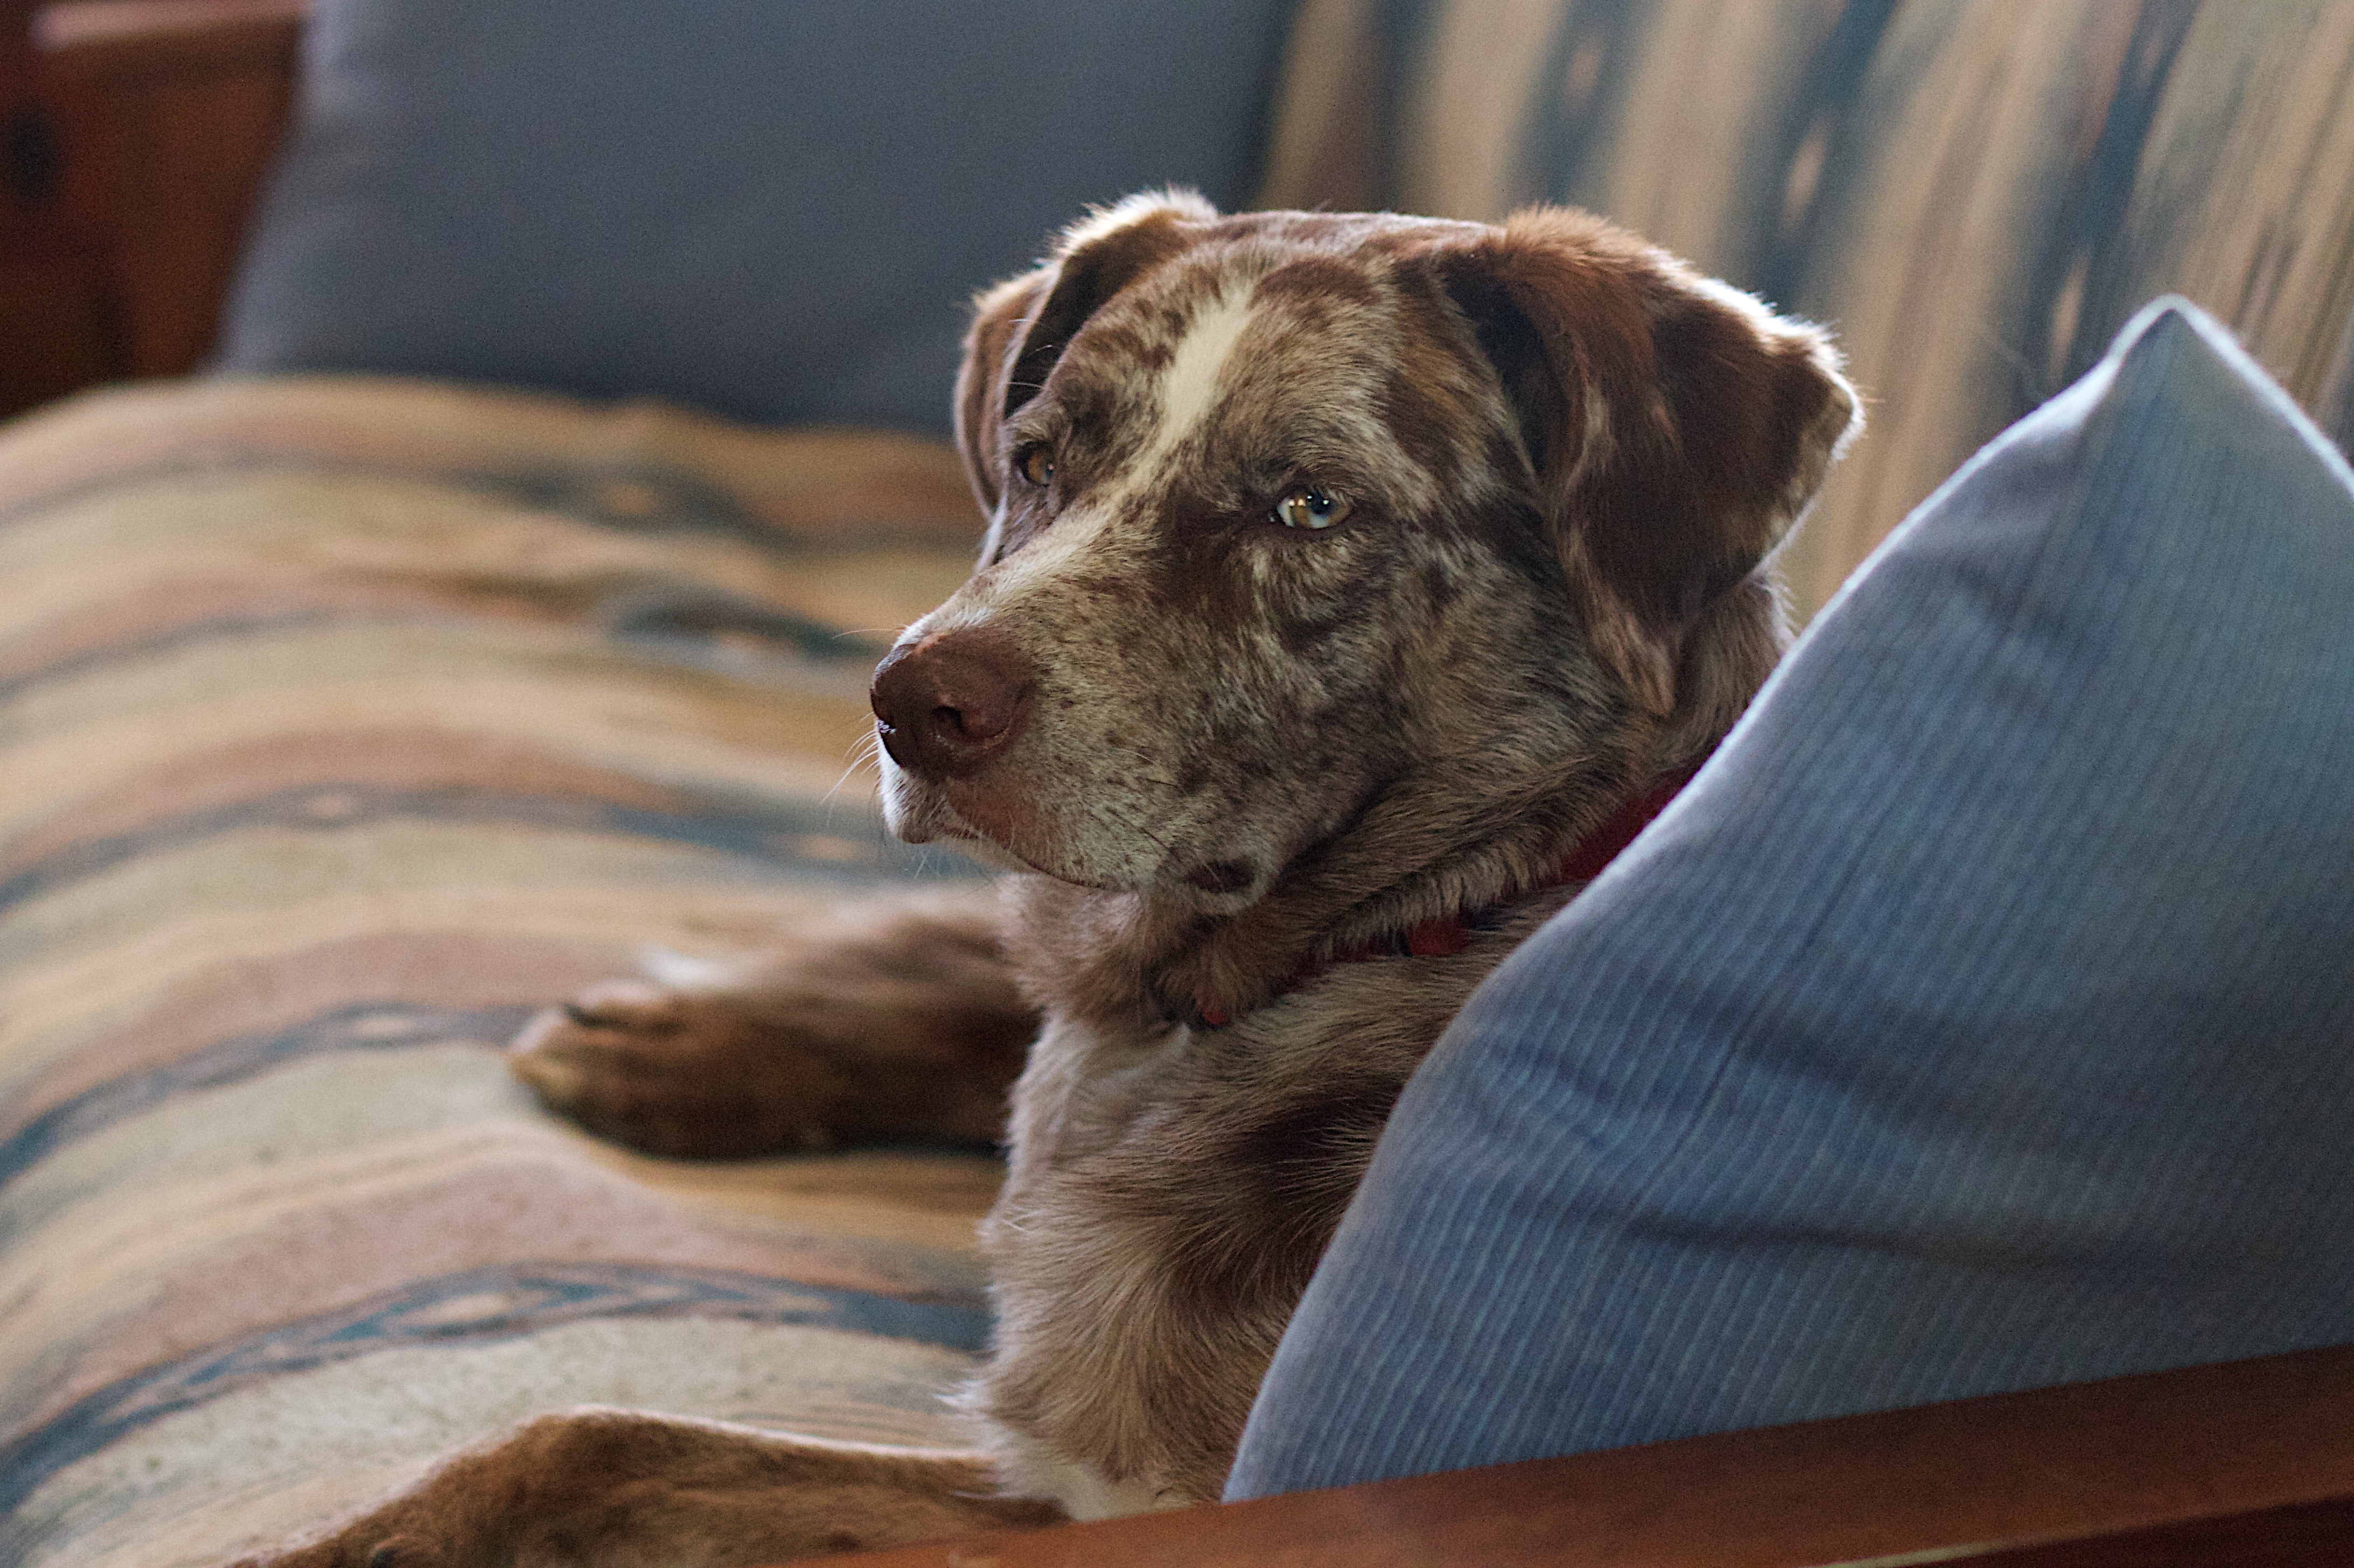
puppy, dog, mammal, vertebrate, felix, street dog, dog like mammal, dog crossbreeds